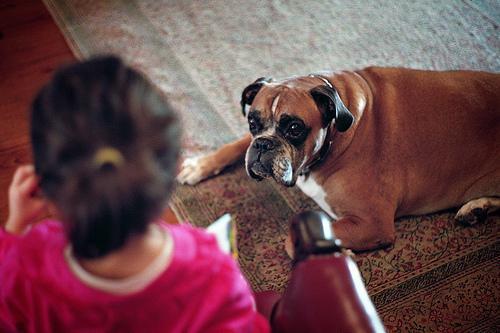
boxer